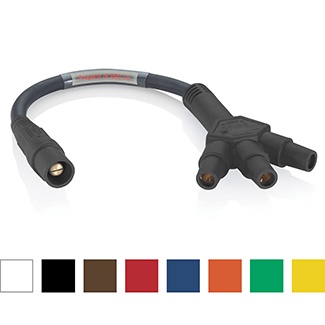
Soft 3-Fer Adapter, 24” Cable, Male-Female-Female-Female - LEVITON Rhino-hide
Leviton’s Rhino-Hide Single Pole Cam-Type Connectors supply temporary electrical power for both indoor and outdoor applications. These devices are designed for easy assembly and disassembly, without special tools. 16 Series Cam-Type Taper Nose "Soft" 3-Fer, Male plug to Female/Female/Female Tri-tap, 24" Cable Length, 4/0, 400 Amp Max NEMA 3R rated for outdoor use when mated Designed with cylindrical profile to reduce snap UL : 1691, 508 – 35k A / 600V Short Circuit Current Rating Color-coding provides fast and easy phase identification Common applications: entertainment , oil and gas, mining operations, power distribution , construction sites, and other temporary power applications Preferred brand used for Libra Powe® Feeder cables #2-4/0 and 5 Wire banded assemblies .
Brand: Leviton
Category: Hardware > Power & Electrical Supplies > Extension Cord Accessories